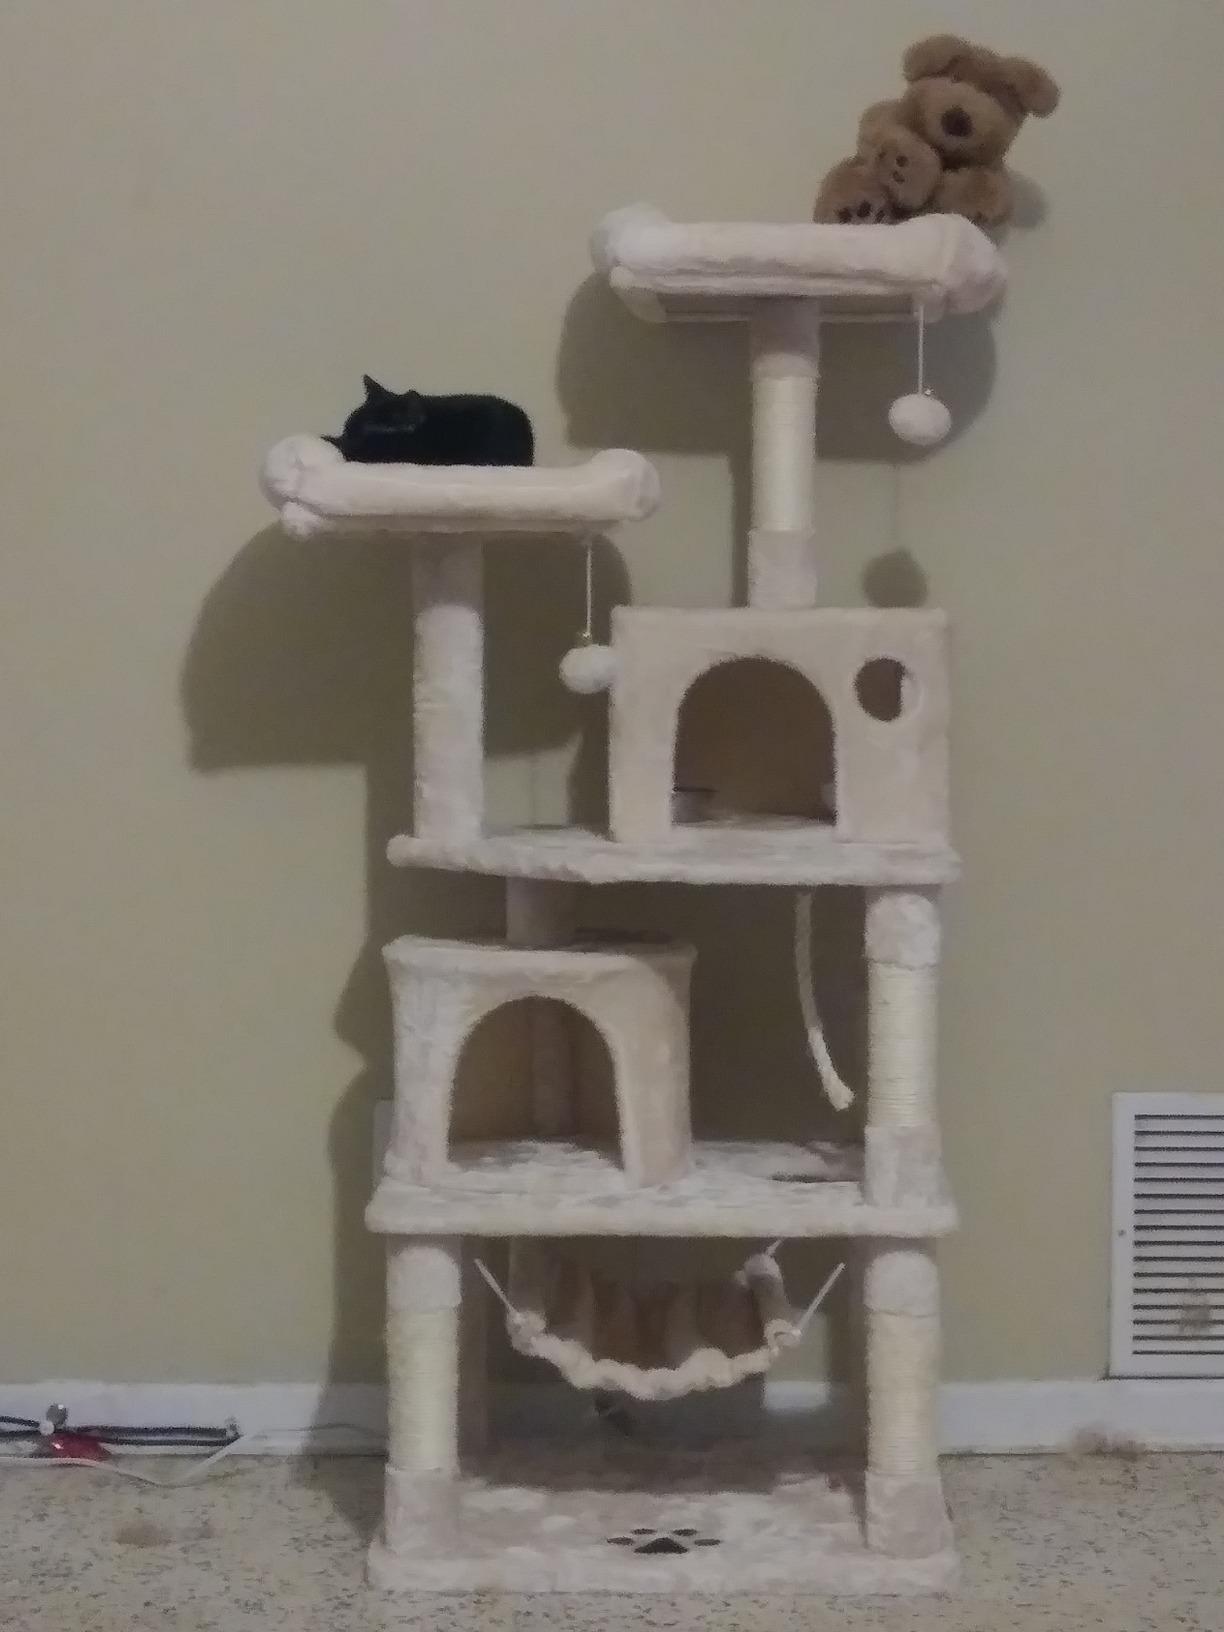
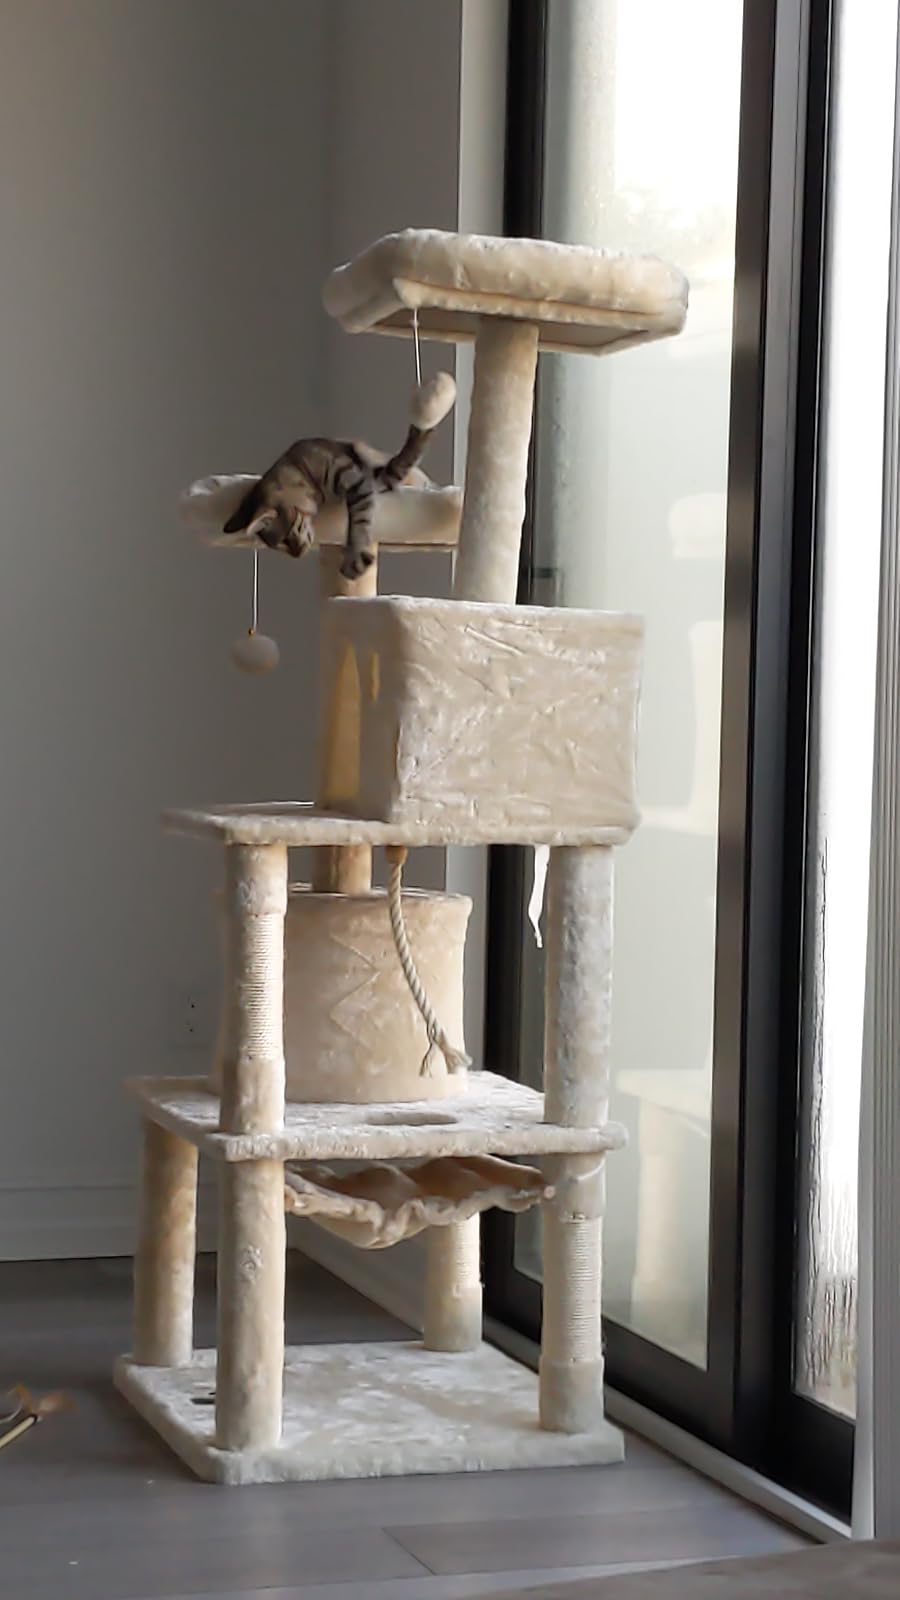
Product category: items_cat tree
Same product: yes